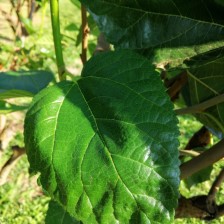
Variety: BlackOodTurkey